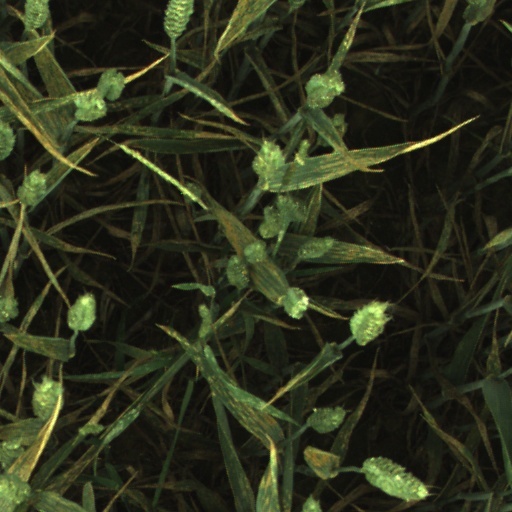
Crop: wheat